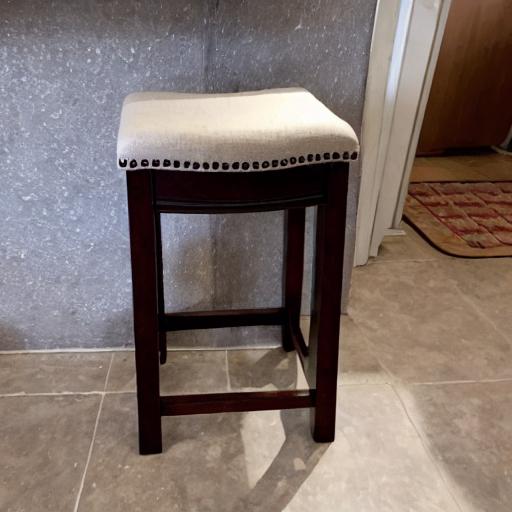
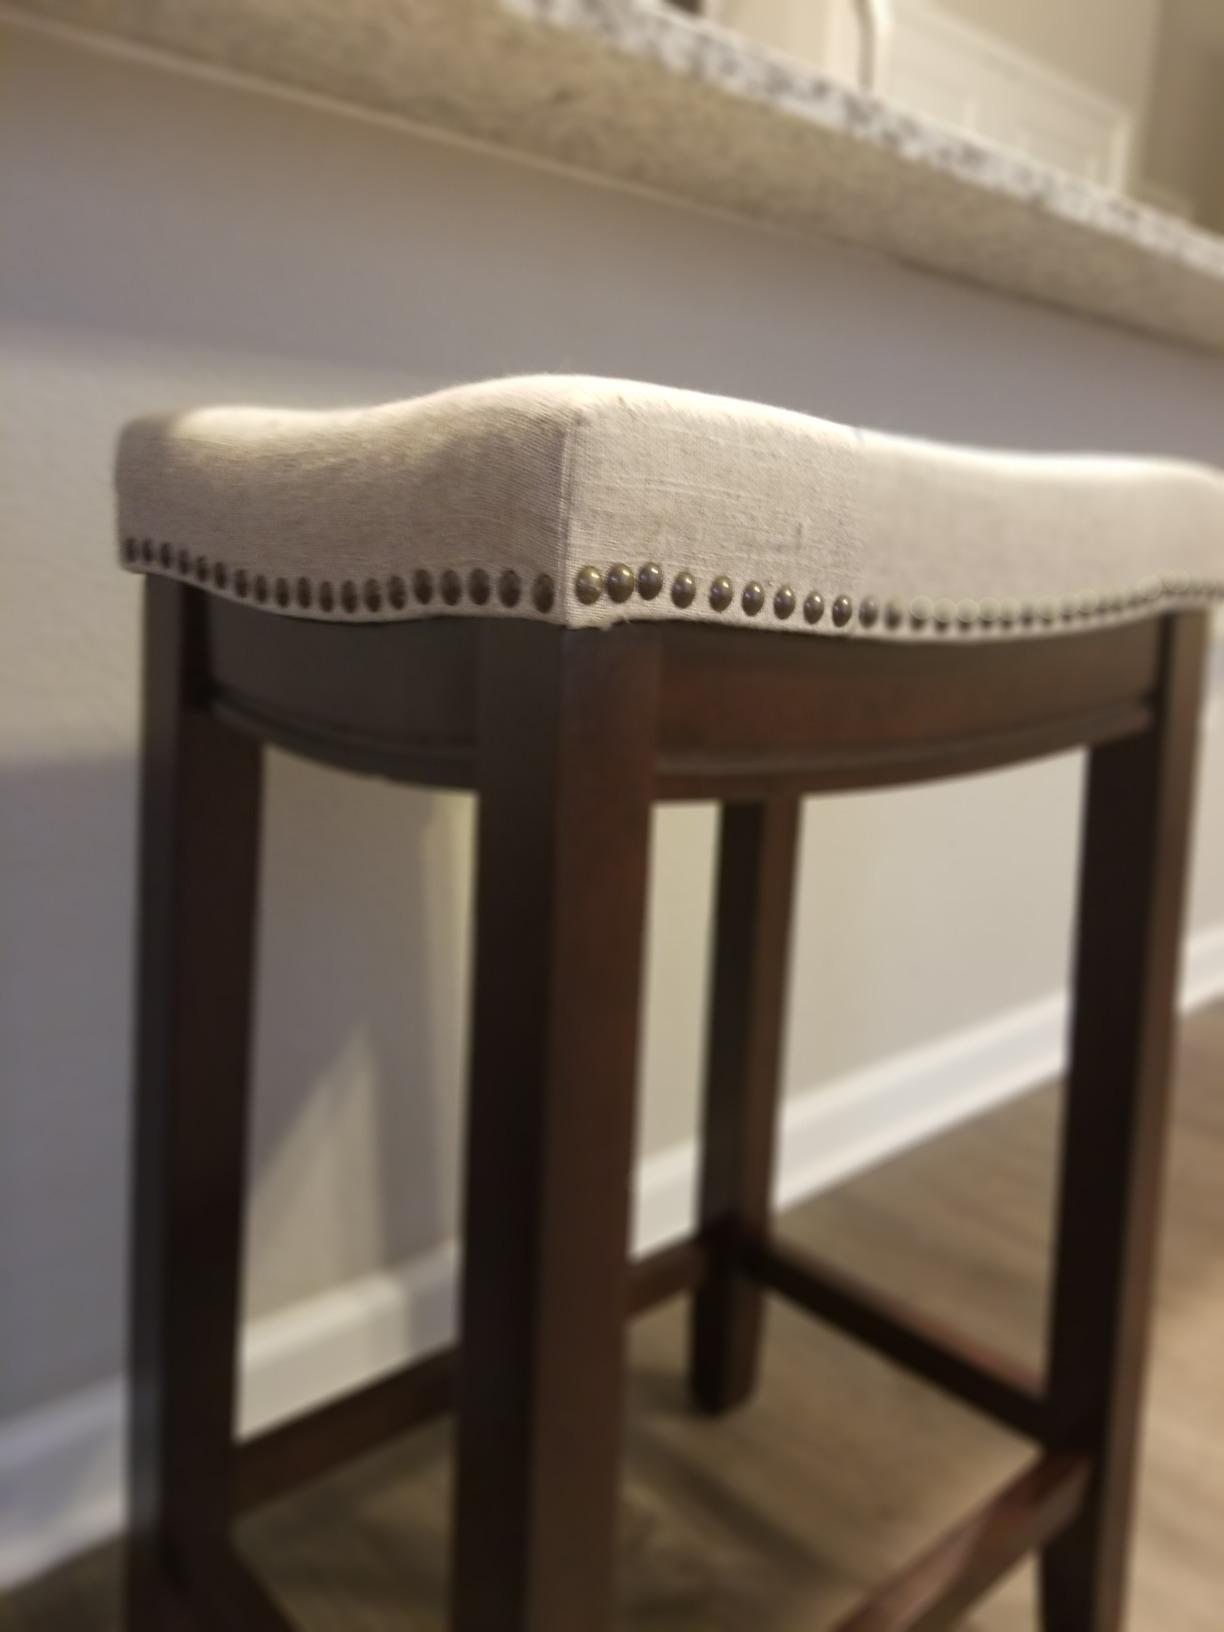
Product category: stool
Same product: no